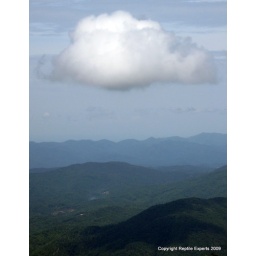
You know you're at the top of a mountain when you're looking clouds in the eye :)